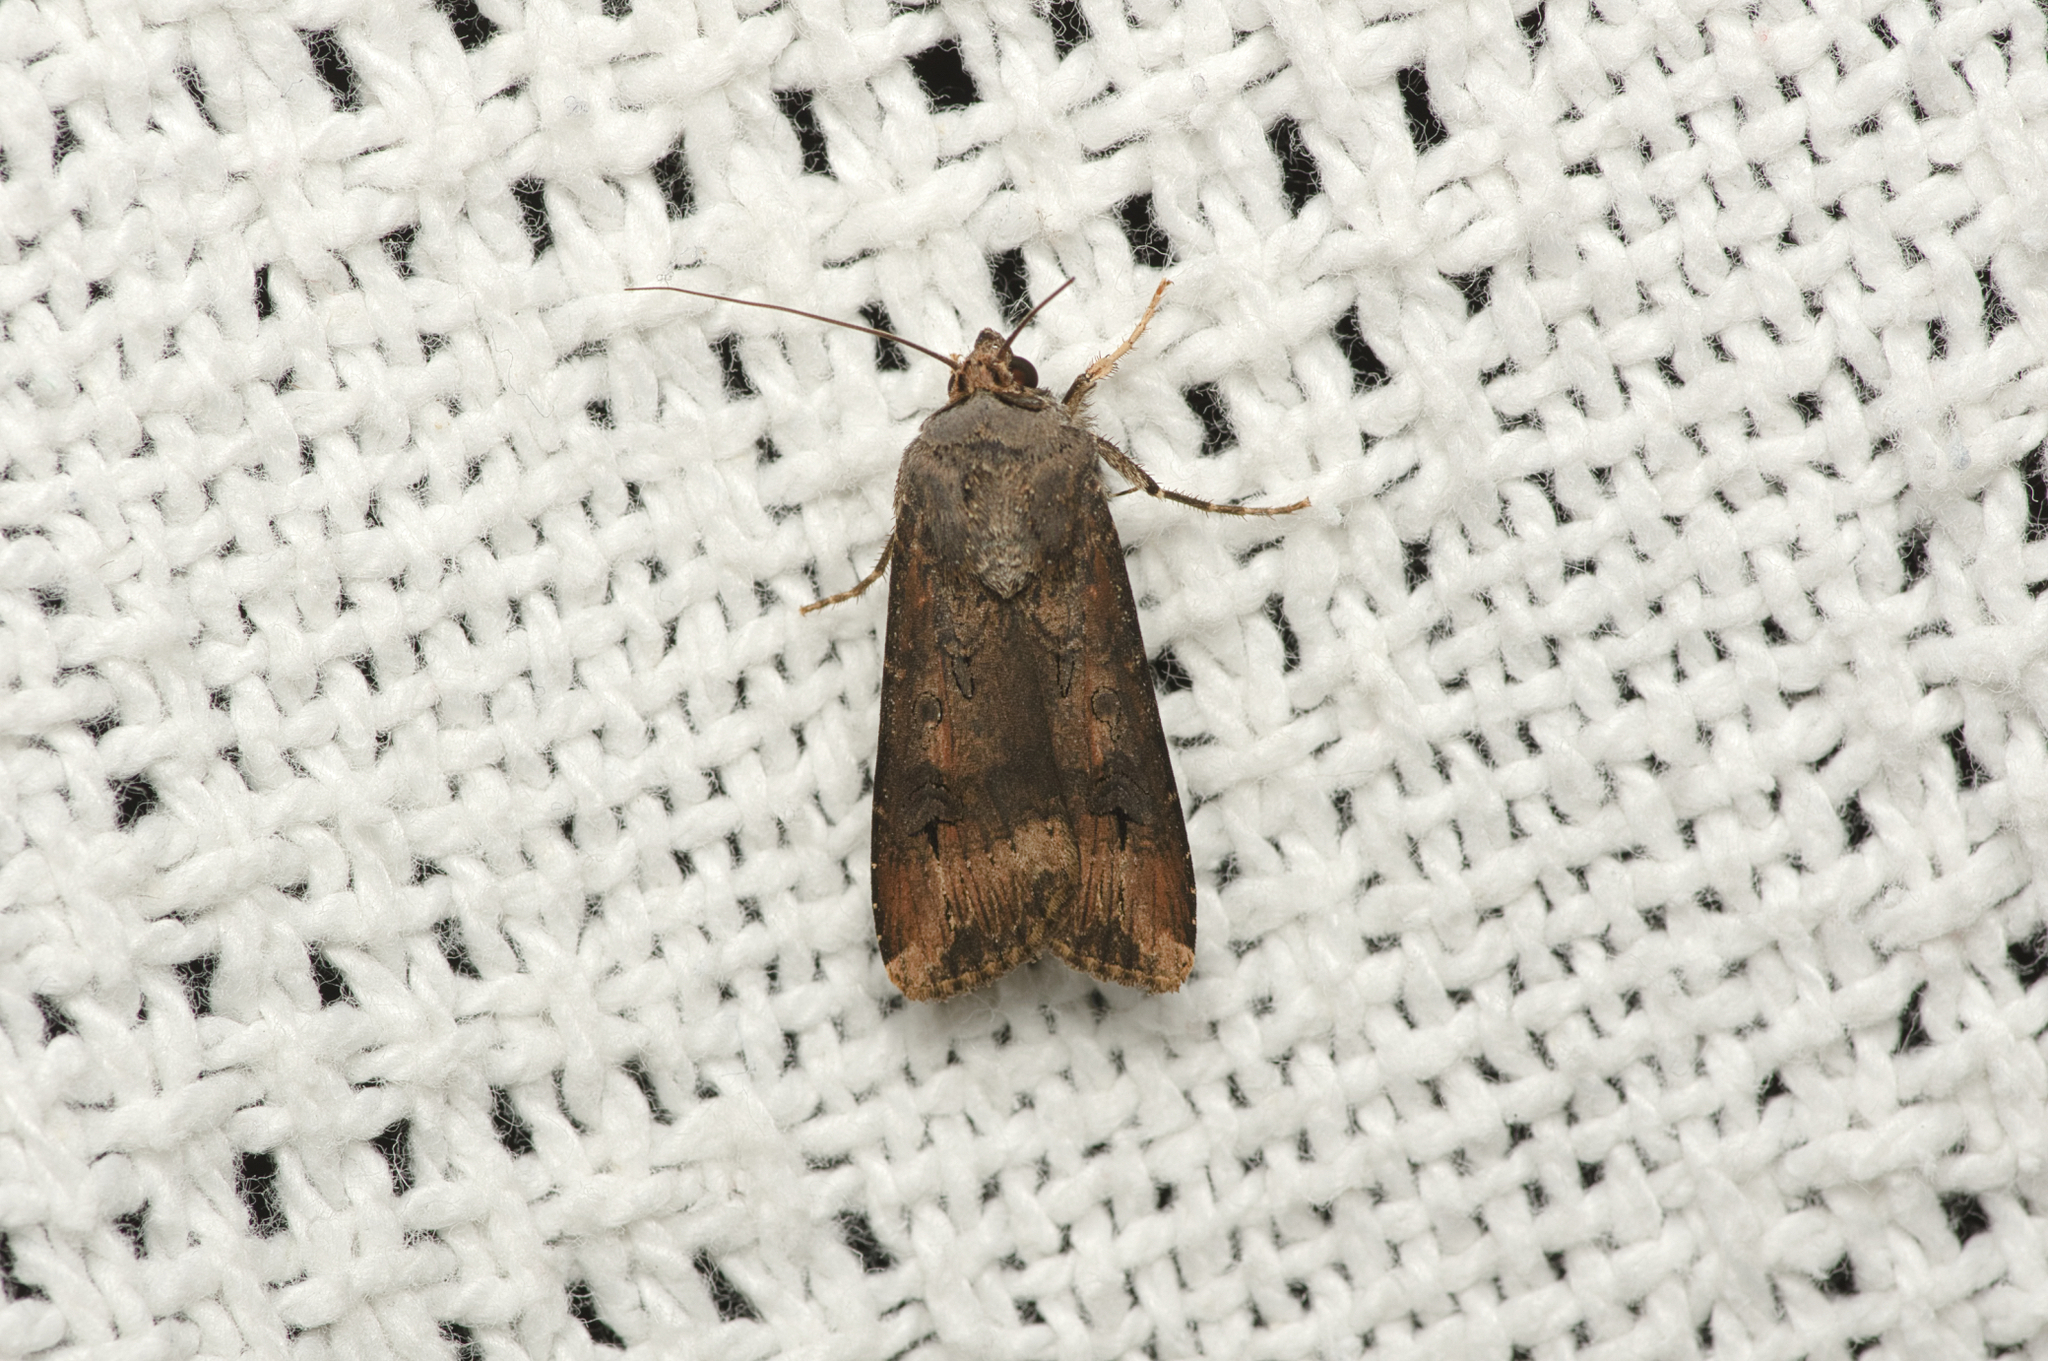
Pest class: cutworms